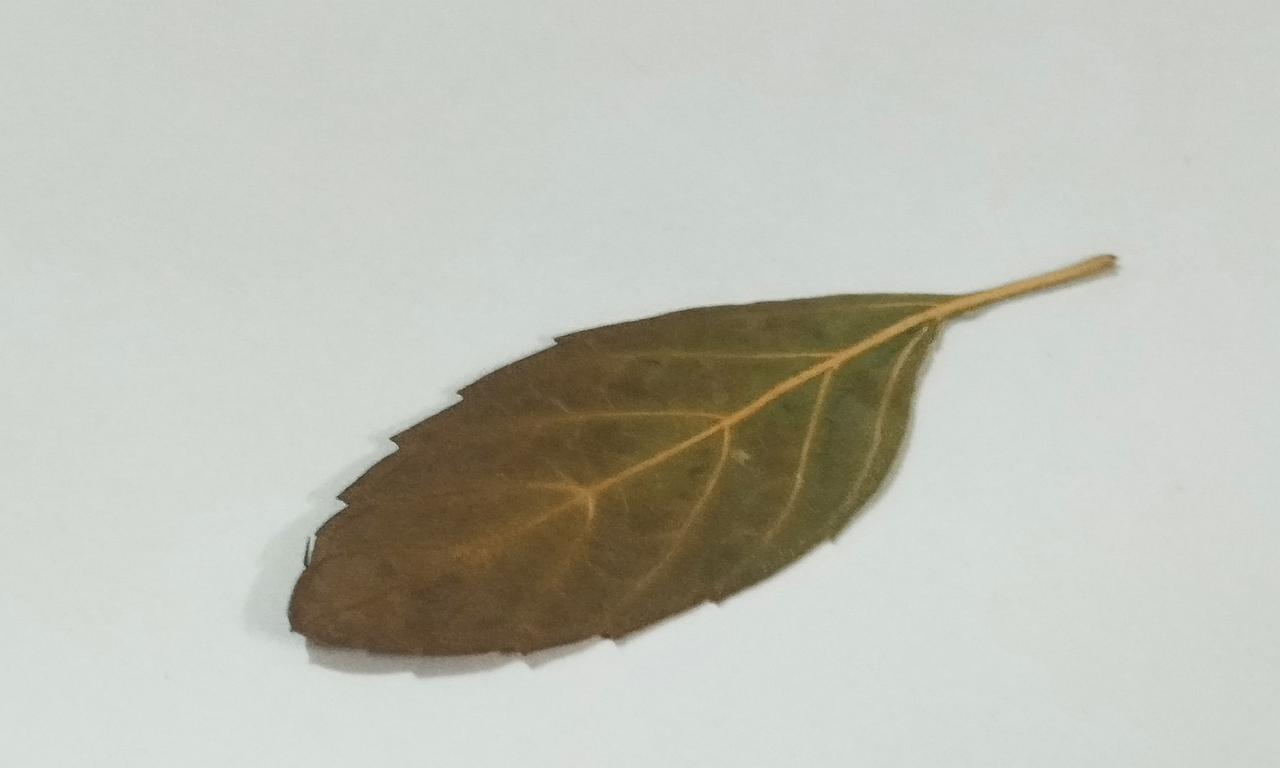
Label: Dried